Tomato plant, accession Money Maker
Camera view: horizontal (90 deg, fisheye); turntable rotation: 30 degrees
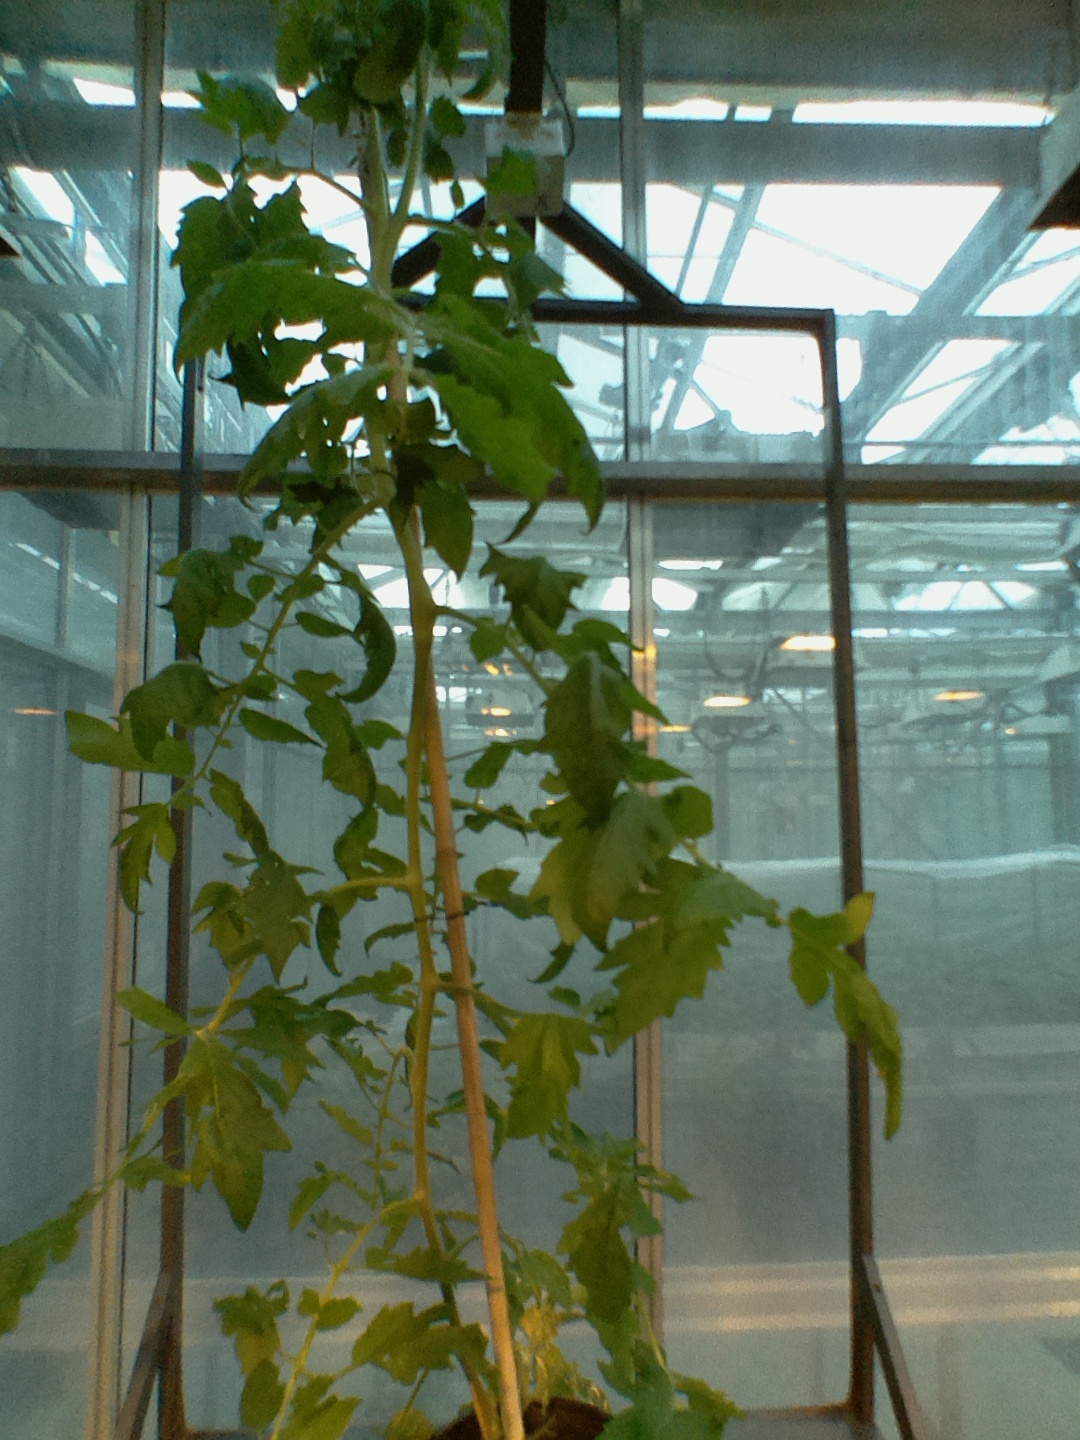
BBCH growth stage 60: First flowers open